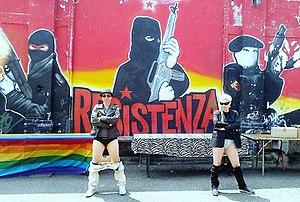
La collettiva Zarra Bonheur
Zarra Bonheur est un projet collectif performatif lesbien, féministe et queer composé de Rachele Borghi, géographe et maître de conférences à l'université de la Sorbonne, et l'activiste féministe Sylvia Corti aka Slavina. Le collectif se donne pour objectif de traduire la recherche scientifique en performance afin de produire des espaces de transgression des normes de genre.